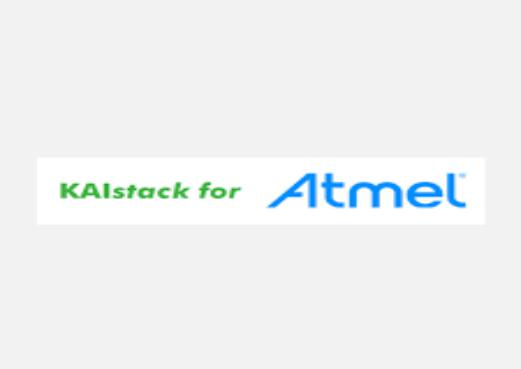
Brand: atamel
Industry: Medical